Royal Prussia

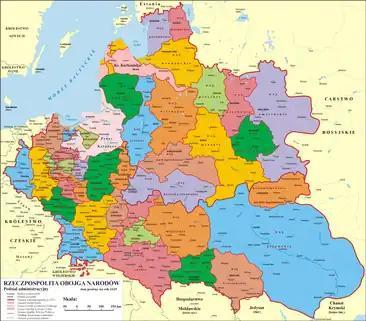
After 1569 Royal Prussia was fully integrated into the Kingdom of Poland and the Commonwealth.

The Polish model of political and administrative organisation was introduced into the province. Royal Prussia was divided in 1454 into four voivodeships: Pomeranian, Chełmno,